Nino, Princess of Mingrelia

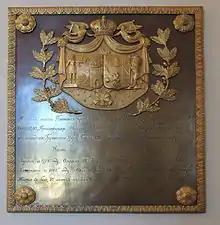
Princess Nino's grave plate at the Blagoveschenskaya Church of Alexander Nevsky Lavra

In 1811, Nino was sidelined from the government of Mingrelia. She was recalled to St. Petersburg, where she was appointed a "statsdame" and decorated with the Grand Cross of the Order of St. Catherine. Her younger son, Giorgi, and the Abkhazian heir, Dimitri, accompanied her to the imperial capital and were enlisted in the Cadet Corps for military education. Early in 1820, when Nino was vacationing at Georgiyevsk, Giorgi fell under the suspicion of collaborating with the rebels in Imereti, whom his elder brother, Levan, fought in the Russian ranks. Nino was escorted to Ryazan, but she was later allowed to return to St. Petersburg, where she spent the rest of her life and died on 31 May 1847. She was interred at the Church of St. John Chrysostom, Alexander Nevsky Lavra.